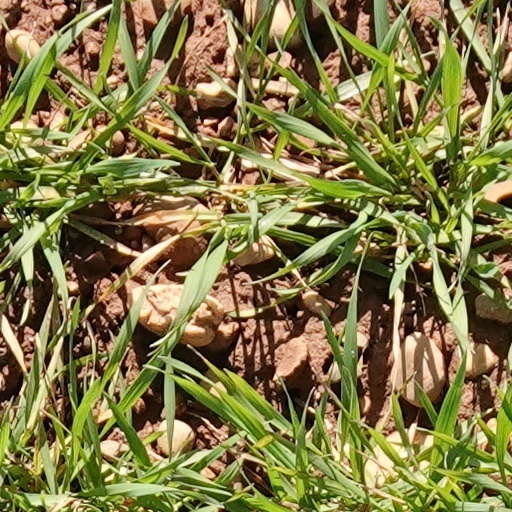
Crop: wheat